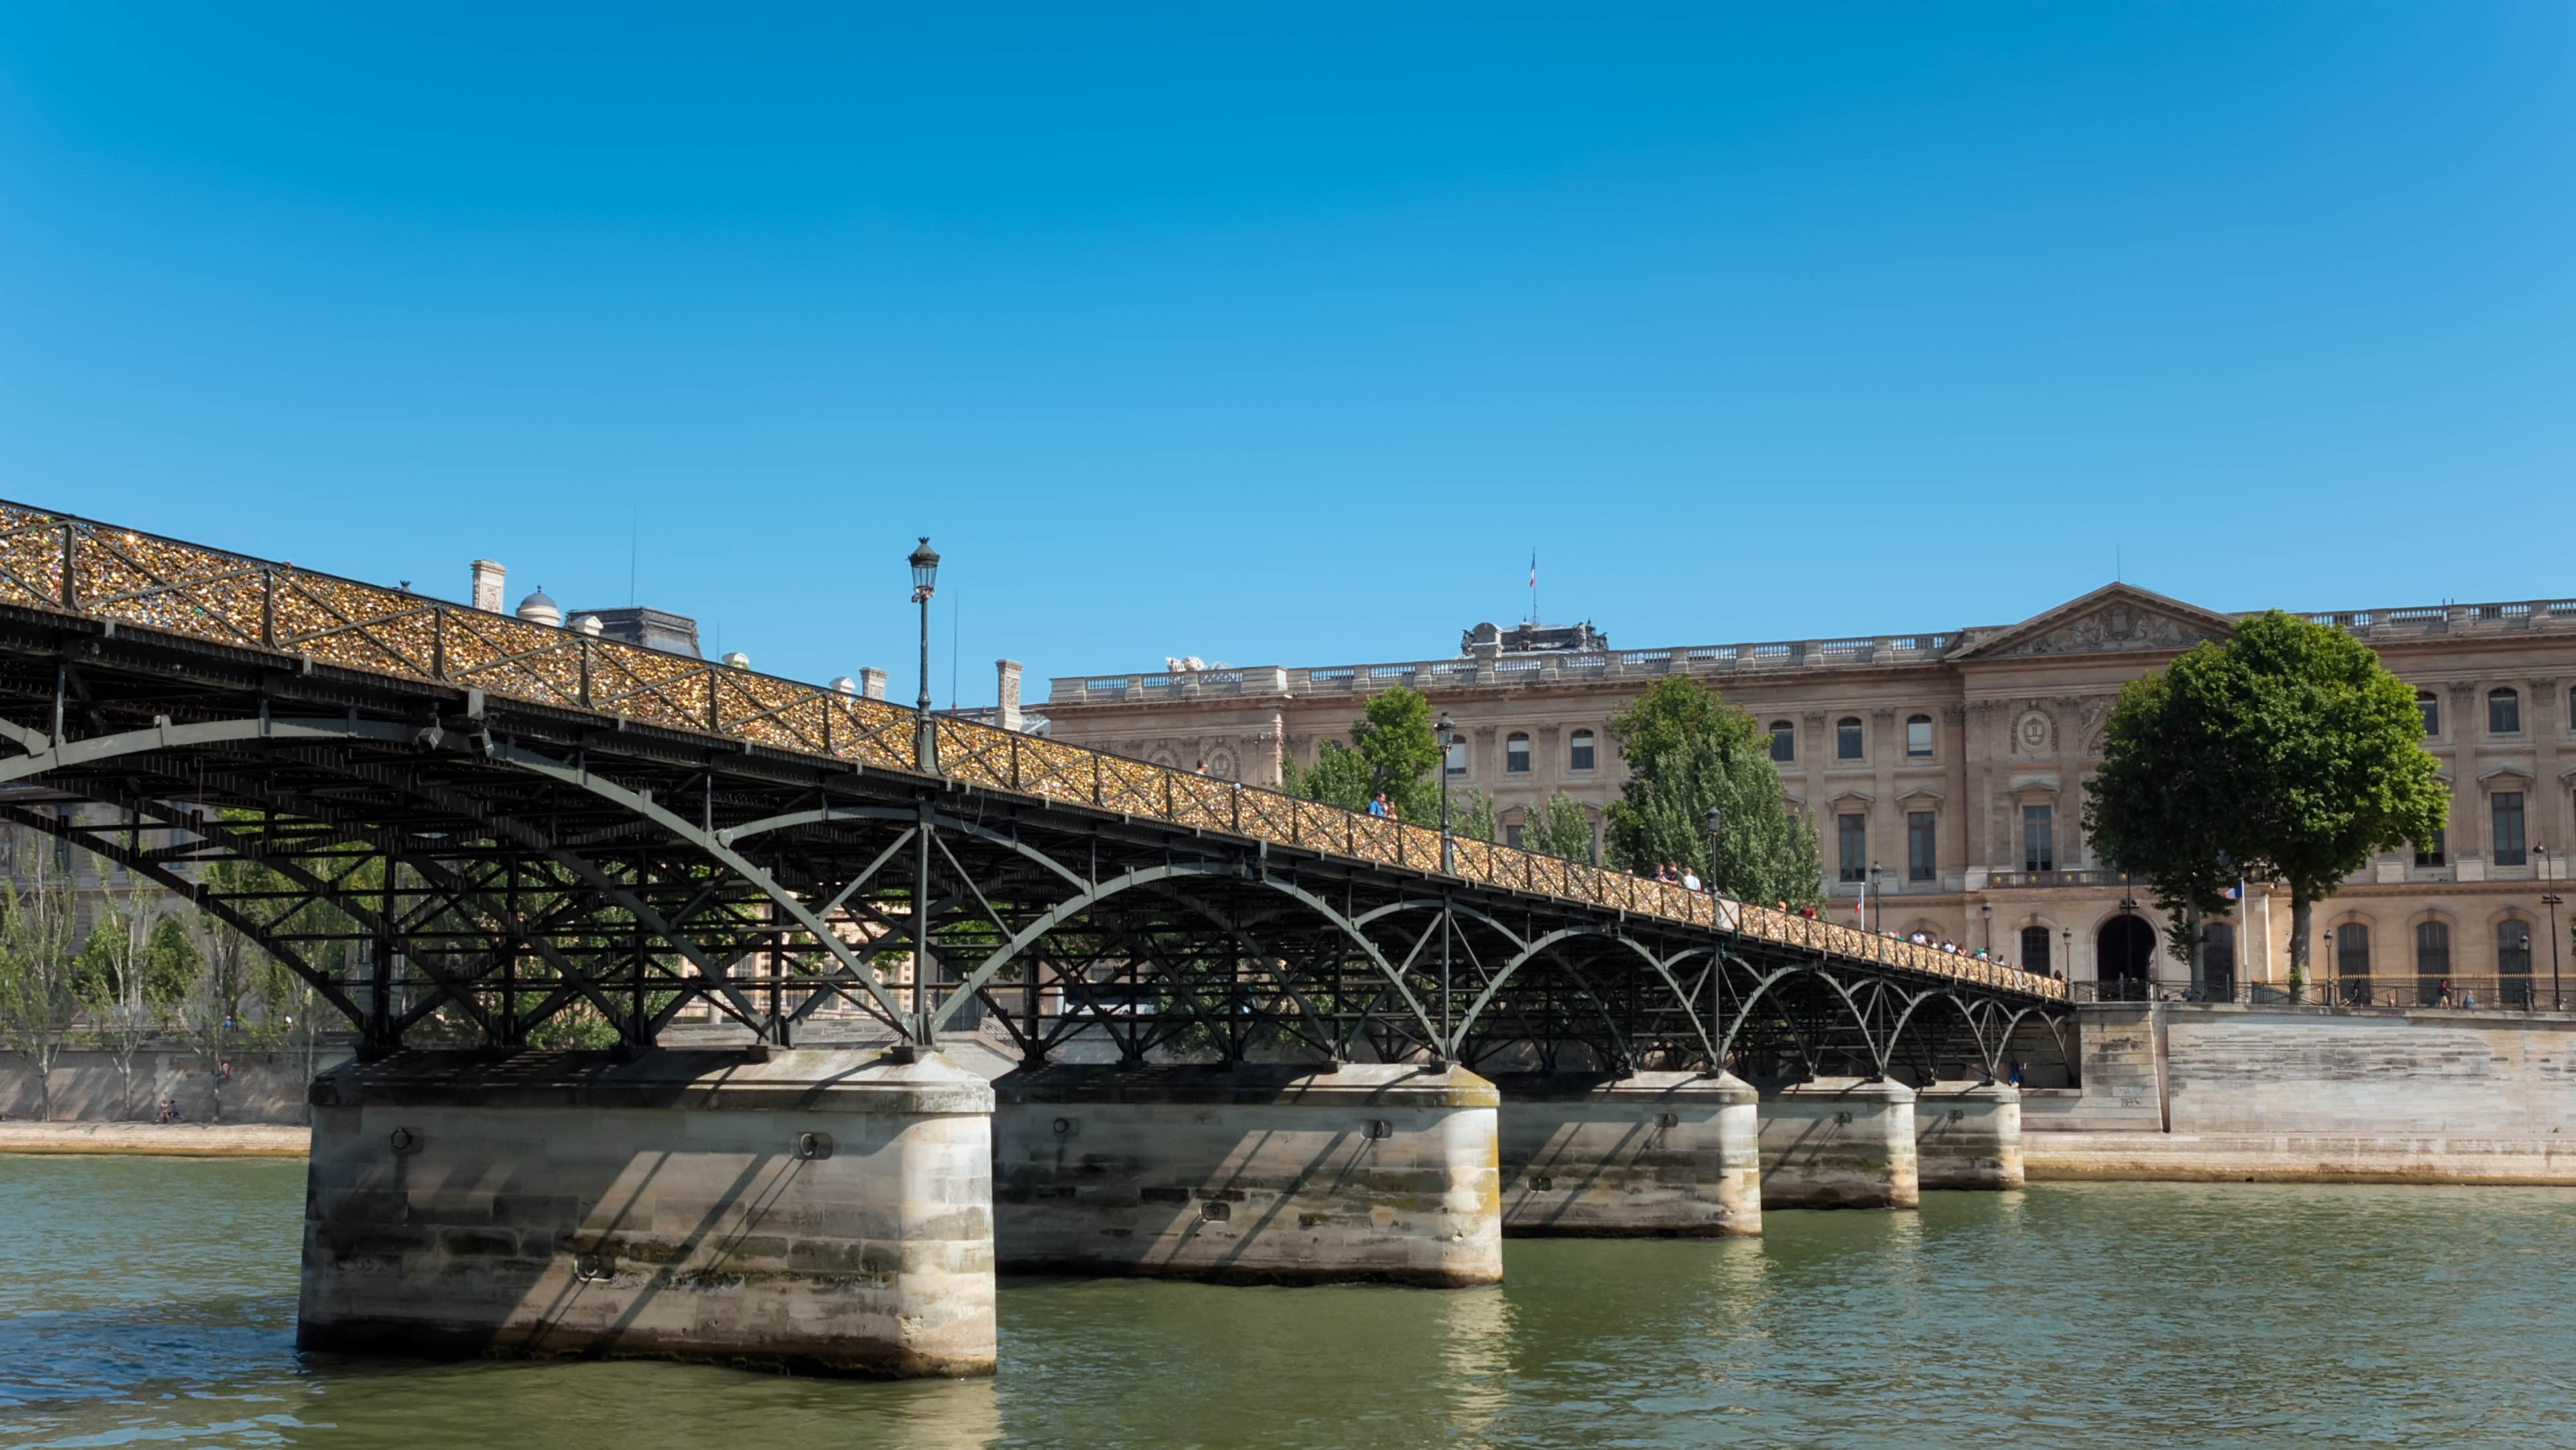
water, sky, bridge, warm, paris, river, france, clear, love, louvre, blue, reservoir, waterway, places, sunny, 2013, seine, french, arts, channel, lumix, panasonic, dmc, lx7, ledefrance, pont, des, locks, arch bridge, nonbuilding structure